Torsburgen

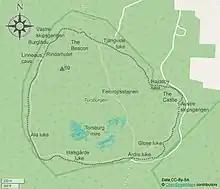
Map of Torsburgen

The hillfort was originally constructed at the beginning of the 1st century AD. Reinforced during the 4th century, it was in use until c. 1100 AD. Another source, based on an archaeological survey done in the 1970s, dates the two stages of constructing the fort to 300 AD and 900 AD. A timber-laced stone rampart encircled an area of . Scholars estimate that nearly 1000 soldiers would have been needed to defend it and it could have been providing refuge to the entire population of Gotland that is calculated to be between 6,000 and 10,000 in the early medieval period.